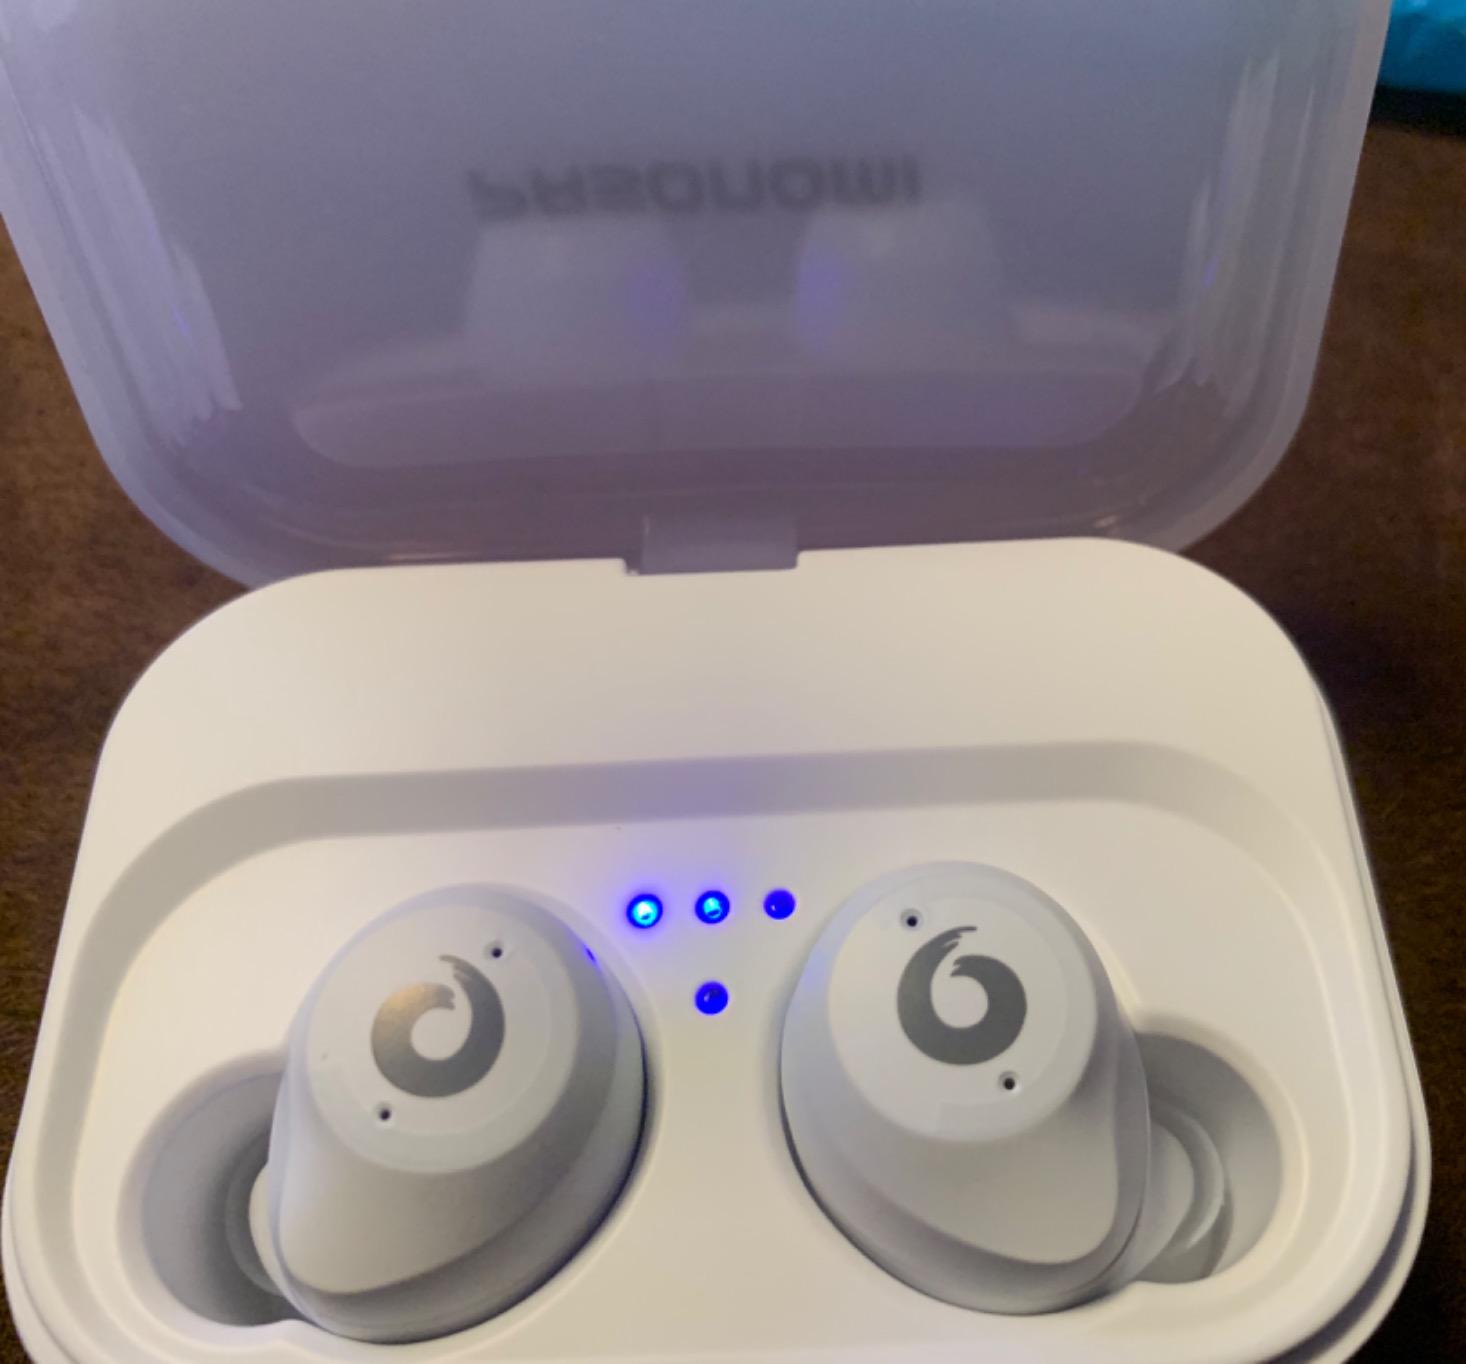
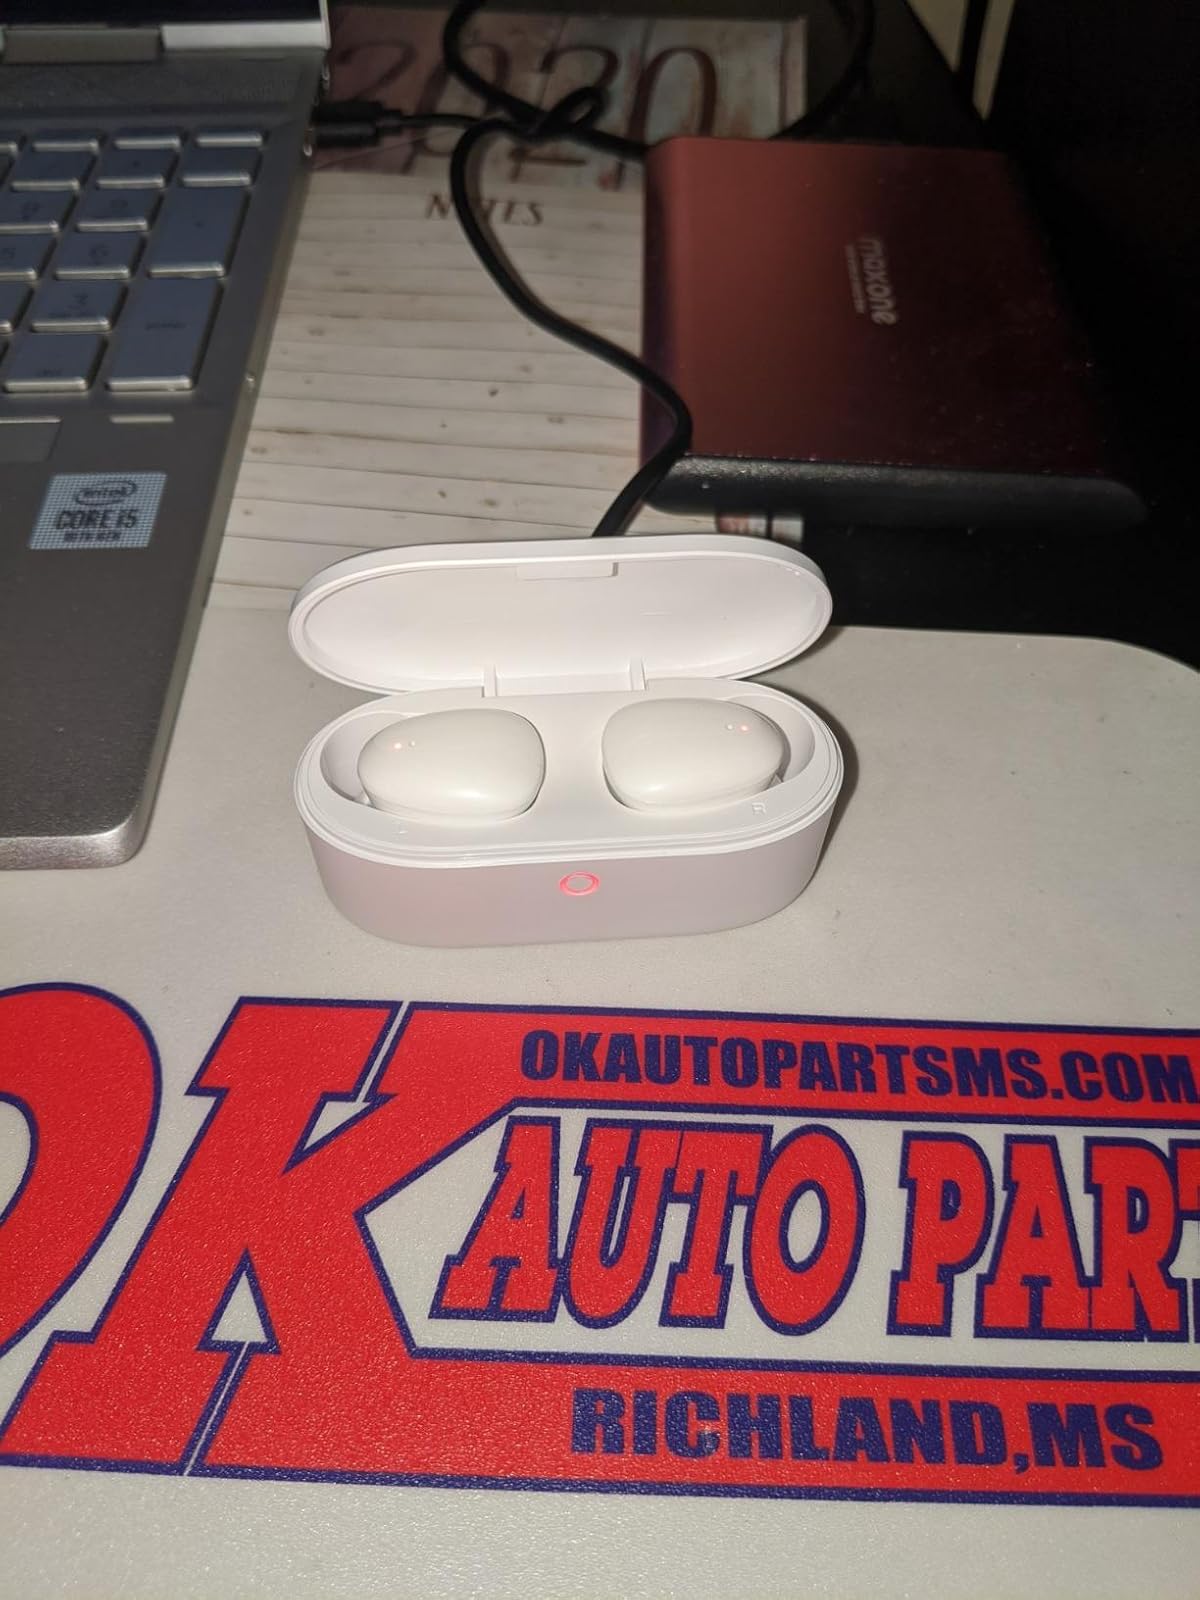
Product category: earbuds
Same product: no